Jem Bendell

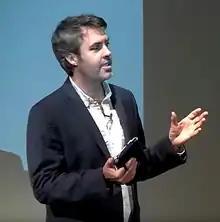
Bendell presenting a keynote address on climate anxiety to the UK Council for Psychotherapy.

Jem Bendell is an emeritus professor of sustainability leadership with the University of Cumbria in the UK. He is best known for originating in 2018 the concept of "deep adaptation" for individuals and communities anticipating (or already coping with) the consequences of ongoing climate change. In 2019 he founded the Deep Adaptation Forum to support peer-to-peer communications in developing positive responses at the individual and community levels to societal disruptions induced by climate change.